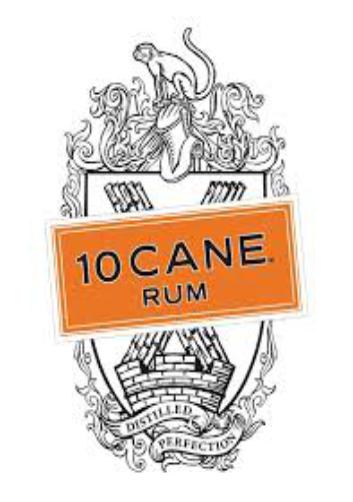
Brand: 10 Cane
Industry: Food